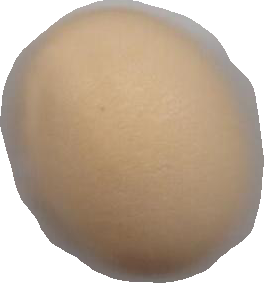
Variety: Grobogan